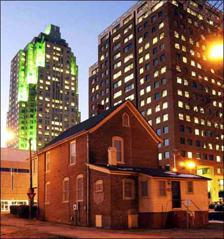
Building: Pope House Museum
Country: United States of America
Year built: 1901
Historic house in North Carolina, United States United States historic place Dr. M.T. Pope House U.S. National Register of Historic Places Show map of North Carolina Show map of the United States Location 511 S Wilmington St., Raleigh, North Carolina Coordinates 35°46′24″N 78°38′19″W / 35.77333°N 78.63861°W / 35.77333; -78.63861 Area 0.1 acres (0.040 ha) Built 1900 ( 1900 ) Architectural style Two-story gable front NRHP reference No. 99001392 Added to NRHP November 22, 1999 The Pope House Museum , built in 1901, is a restored home once owned by Dr. Manassa Thomas Pope , a prominent African-American citizen of Raleigh, North Carolina . The Pope House is listed on the National Register of Historic Places in 1999, It was an official project of the Save America’s Treasures Program and the city of Raleigh took over management of it, offering tours for the first time in 2012. History Since the early 19th century, the area where the Pope House is located has gone through many transformations. When the original governor’s mansion was built at the end of Fayetteville Street on the site of the present Memorial Auditorium , it was thought that fashionable residences would be built nearby. Although a few substantial homes were constructed by white families, when Reverend Henry Martin Tupper moved Shaw University to the neighborhood in 1870, many new African-American residents drawn to Raleigh after the Civil War settled in the area. Pope attended Leonard Medical Center at Shaw University before beginning his medical practice. Dr. M.T. Pope, circa 1900 Black professionals began to build homes in the area known as the Third Ward, which included the 500 block of South Wilmington Street. In 1901, Pope decided to build his house in this area. Pope’s neighbors included other prominent African Americans, including another doctor and a pharmacist . His home was located near his office on East Hargett Street , which at the time was the heart of the black business district. Pope installed the latest technology in his home, including combination gas and electric fixtures, a kitchen with running water, a full bathroom on the second floor, coal burning heating stoves, and a telephone. He also installed a call bell system, with buttons in each room and an annunciator in the back hall. Pope began to see patients in the house during the 1920s and 1930s, when his health began to fail. The small area at the rear of the back hall, adjacent to the kitchen, was configured to include a small hand sink and built-in cabinet for instruments . After Pope married Delia Haywood Phillips in 1907, the couple added a garage and wired the home for electricity. In the 1920s, the original front porch was removed, and the current sleeping porch constructed on brick piers. In the 1940s, the northern half of the first floor space below the porch was enclosed with brick, as it remains today. They eventually had two children, Evelyn and Ruth. After the deaths of their parents, Evelyn and Ruth maintained the family home, though they lived in Durham and Chapel Hill respectively. Although the Pope House remains in the neighborhood, the area around it has dramatically changed. Older homes and businesses were replaced with office buildings, parking lots and newer homes. The most evident change was the construction of the Raleigh Convention Center directly across the street from the house. Today, the house is in the shadows of skyscrapers that were built in the 1980s and 1990s. The Pope House was officially listed on the National Register of Historic Places on November 22, 1999.  The following month the trustees of the Pope Charitable Foundation decided to begin the process of turning the house into a museum. One month later, The Pope House Museum Foundation was incorporated as a non-profit organization . The extensive family papers were sorted and catalogued, and donated to the Southern Historical Collection at the University of North Carolina at Chapel Hill . In 2011 due to financial concerns, the Pope House Museum approached the city of Raleigh about purchasing the Pope House Museum to ensure its survival.  Since the purchase, the Pope House Museum has been managed by Raleigh Parks and Recreation which has opened the Pope House Museum for regular tours for the first time. See also National Register of Historic Places listings in North Carolina Further reading Kenneth Joel Zogry (2008). The House that Dr. Pope Built: Race, Politics, Memory and the Early Struggle for Civil Rights in North Carolina (Thesis). Department of History, University of North Carolina at Chapel Hill. ISBN 978-0-549-53244-6 . References